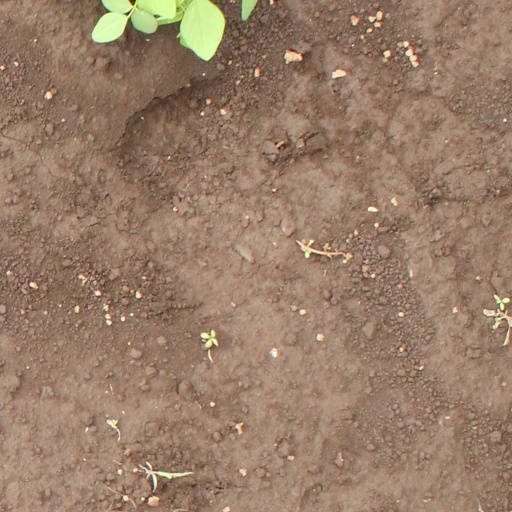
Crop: soybean